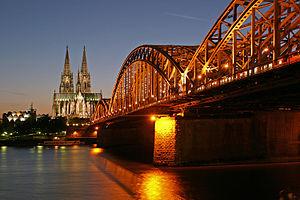
Hohenzollernbrücke (le pont), la Cathédrale et le Musée Ludwig. Cologne, Allemagne.
Le pont Hohenzollern est un pont sous arc métallique, sur le Rhin, entre Cologne et Deutz. Il est situé sur le Rhin au kilomètre 688,5.